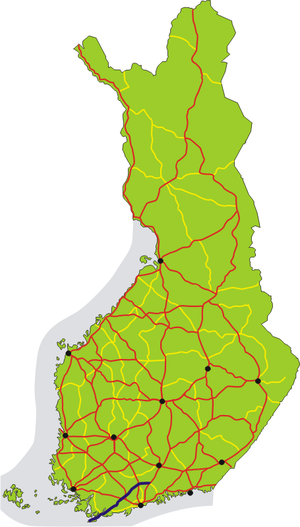
La route nationale 25 est une route nationale de Finlande menant de Hanko à Mäntsälä.